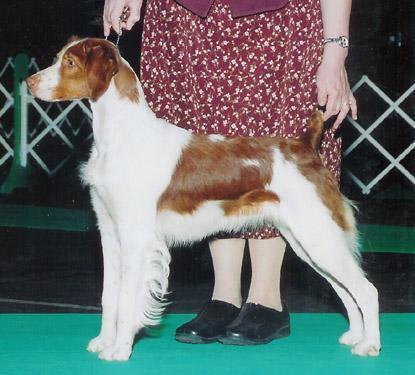
Brittany_spaniel